Conflict: Middle East

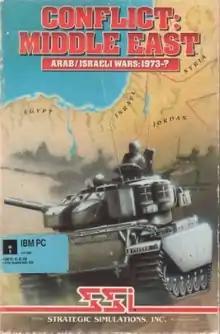

Conflict: Middle East is a 1991 video game published by Strategic Simulations.